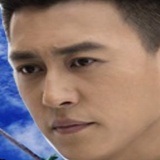
diễn viên Cận Đông